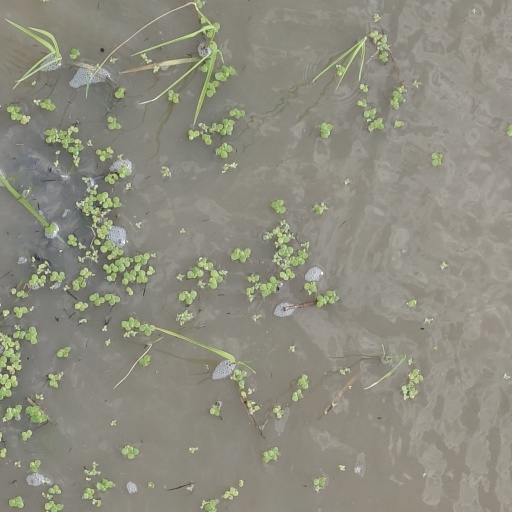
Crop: rice